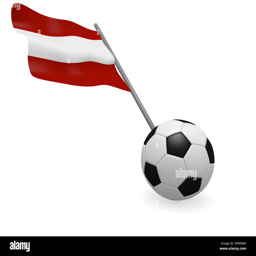
soccer ball with the flag